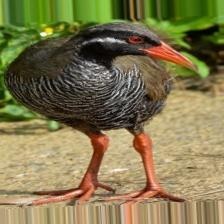
Species: OKINAWA RAIL
Scientific name: GALLIRALLUS OKINAWAE
ImageNet parent category: european_gallinule